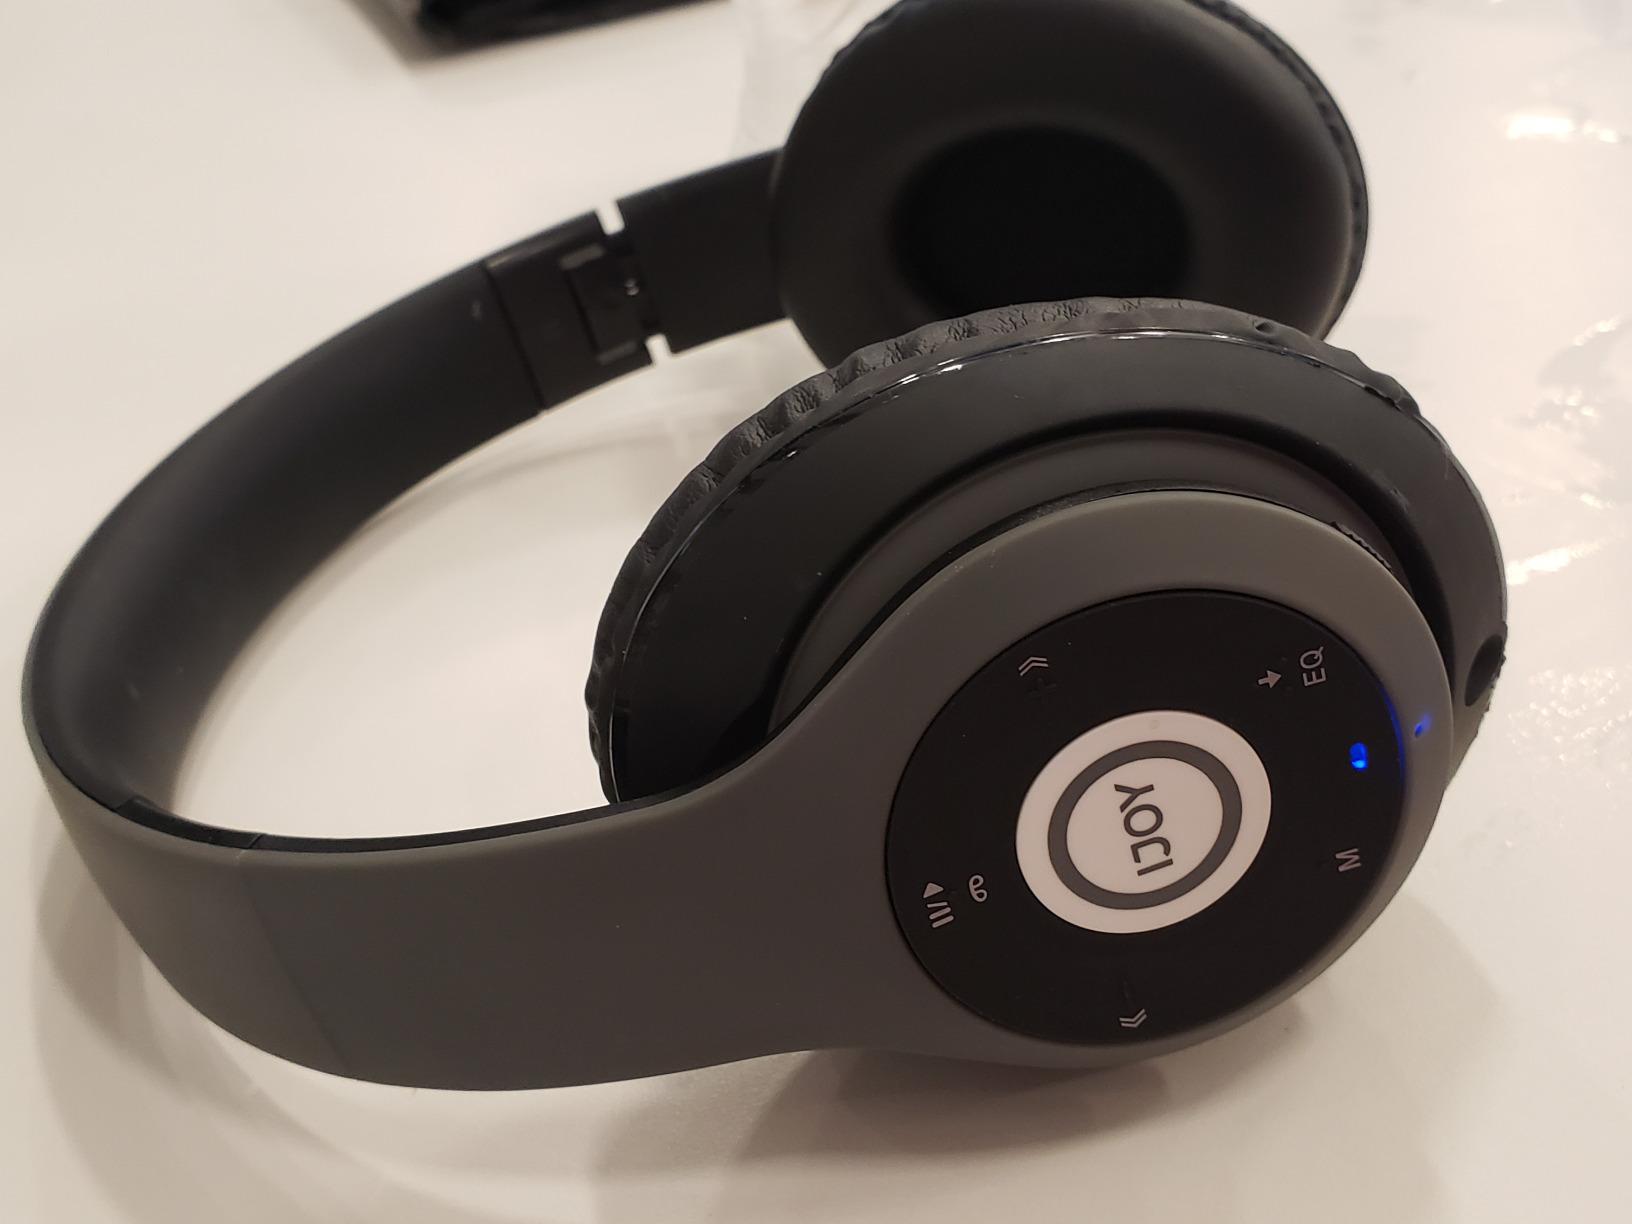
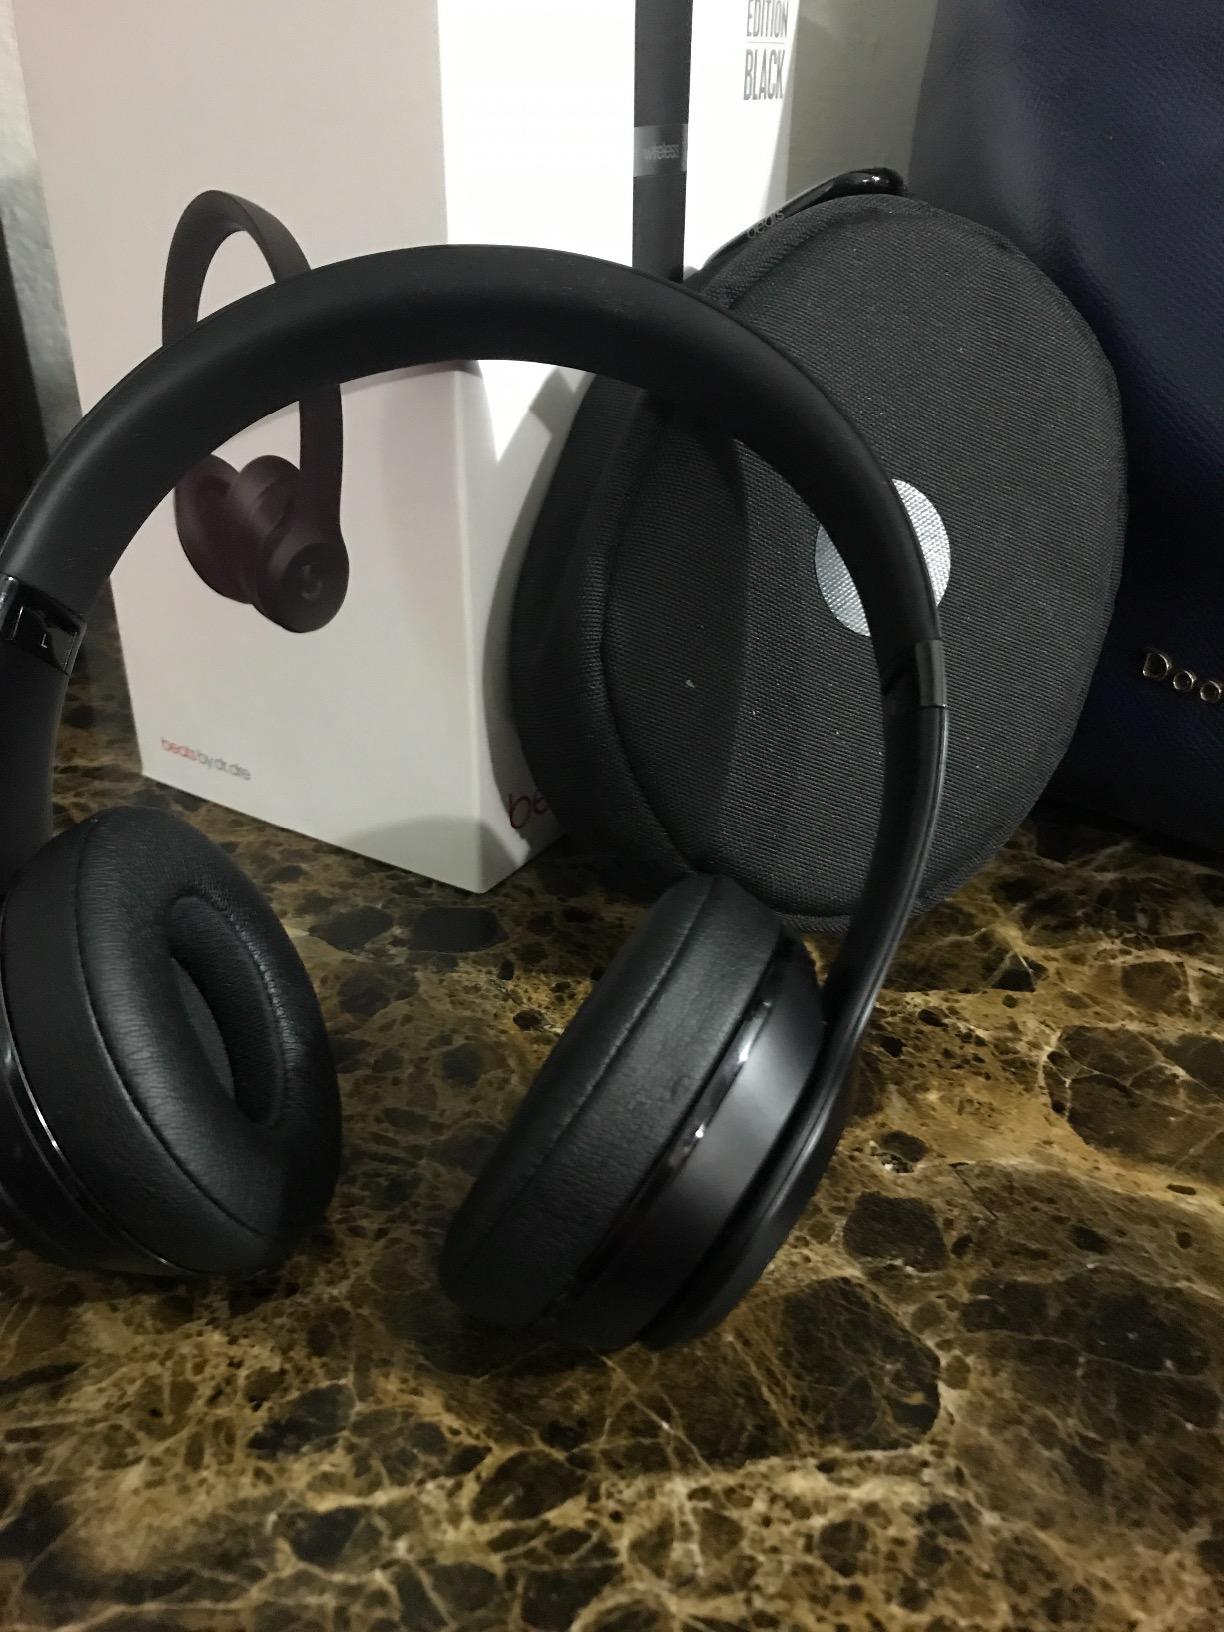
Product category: headphones
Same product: no